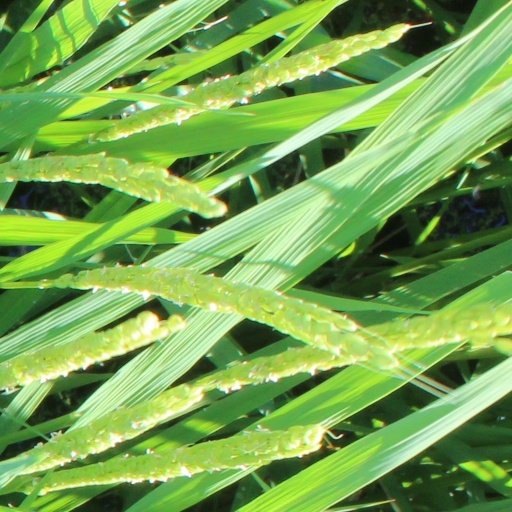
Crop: rice